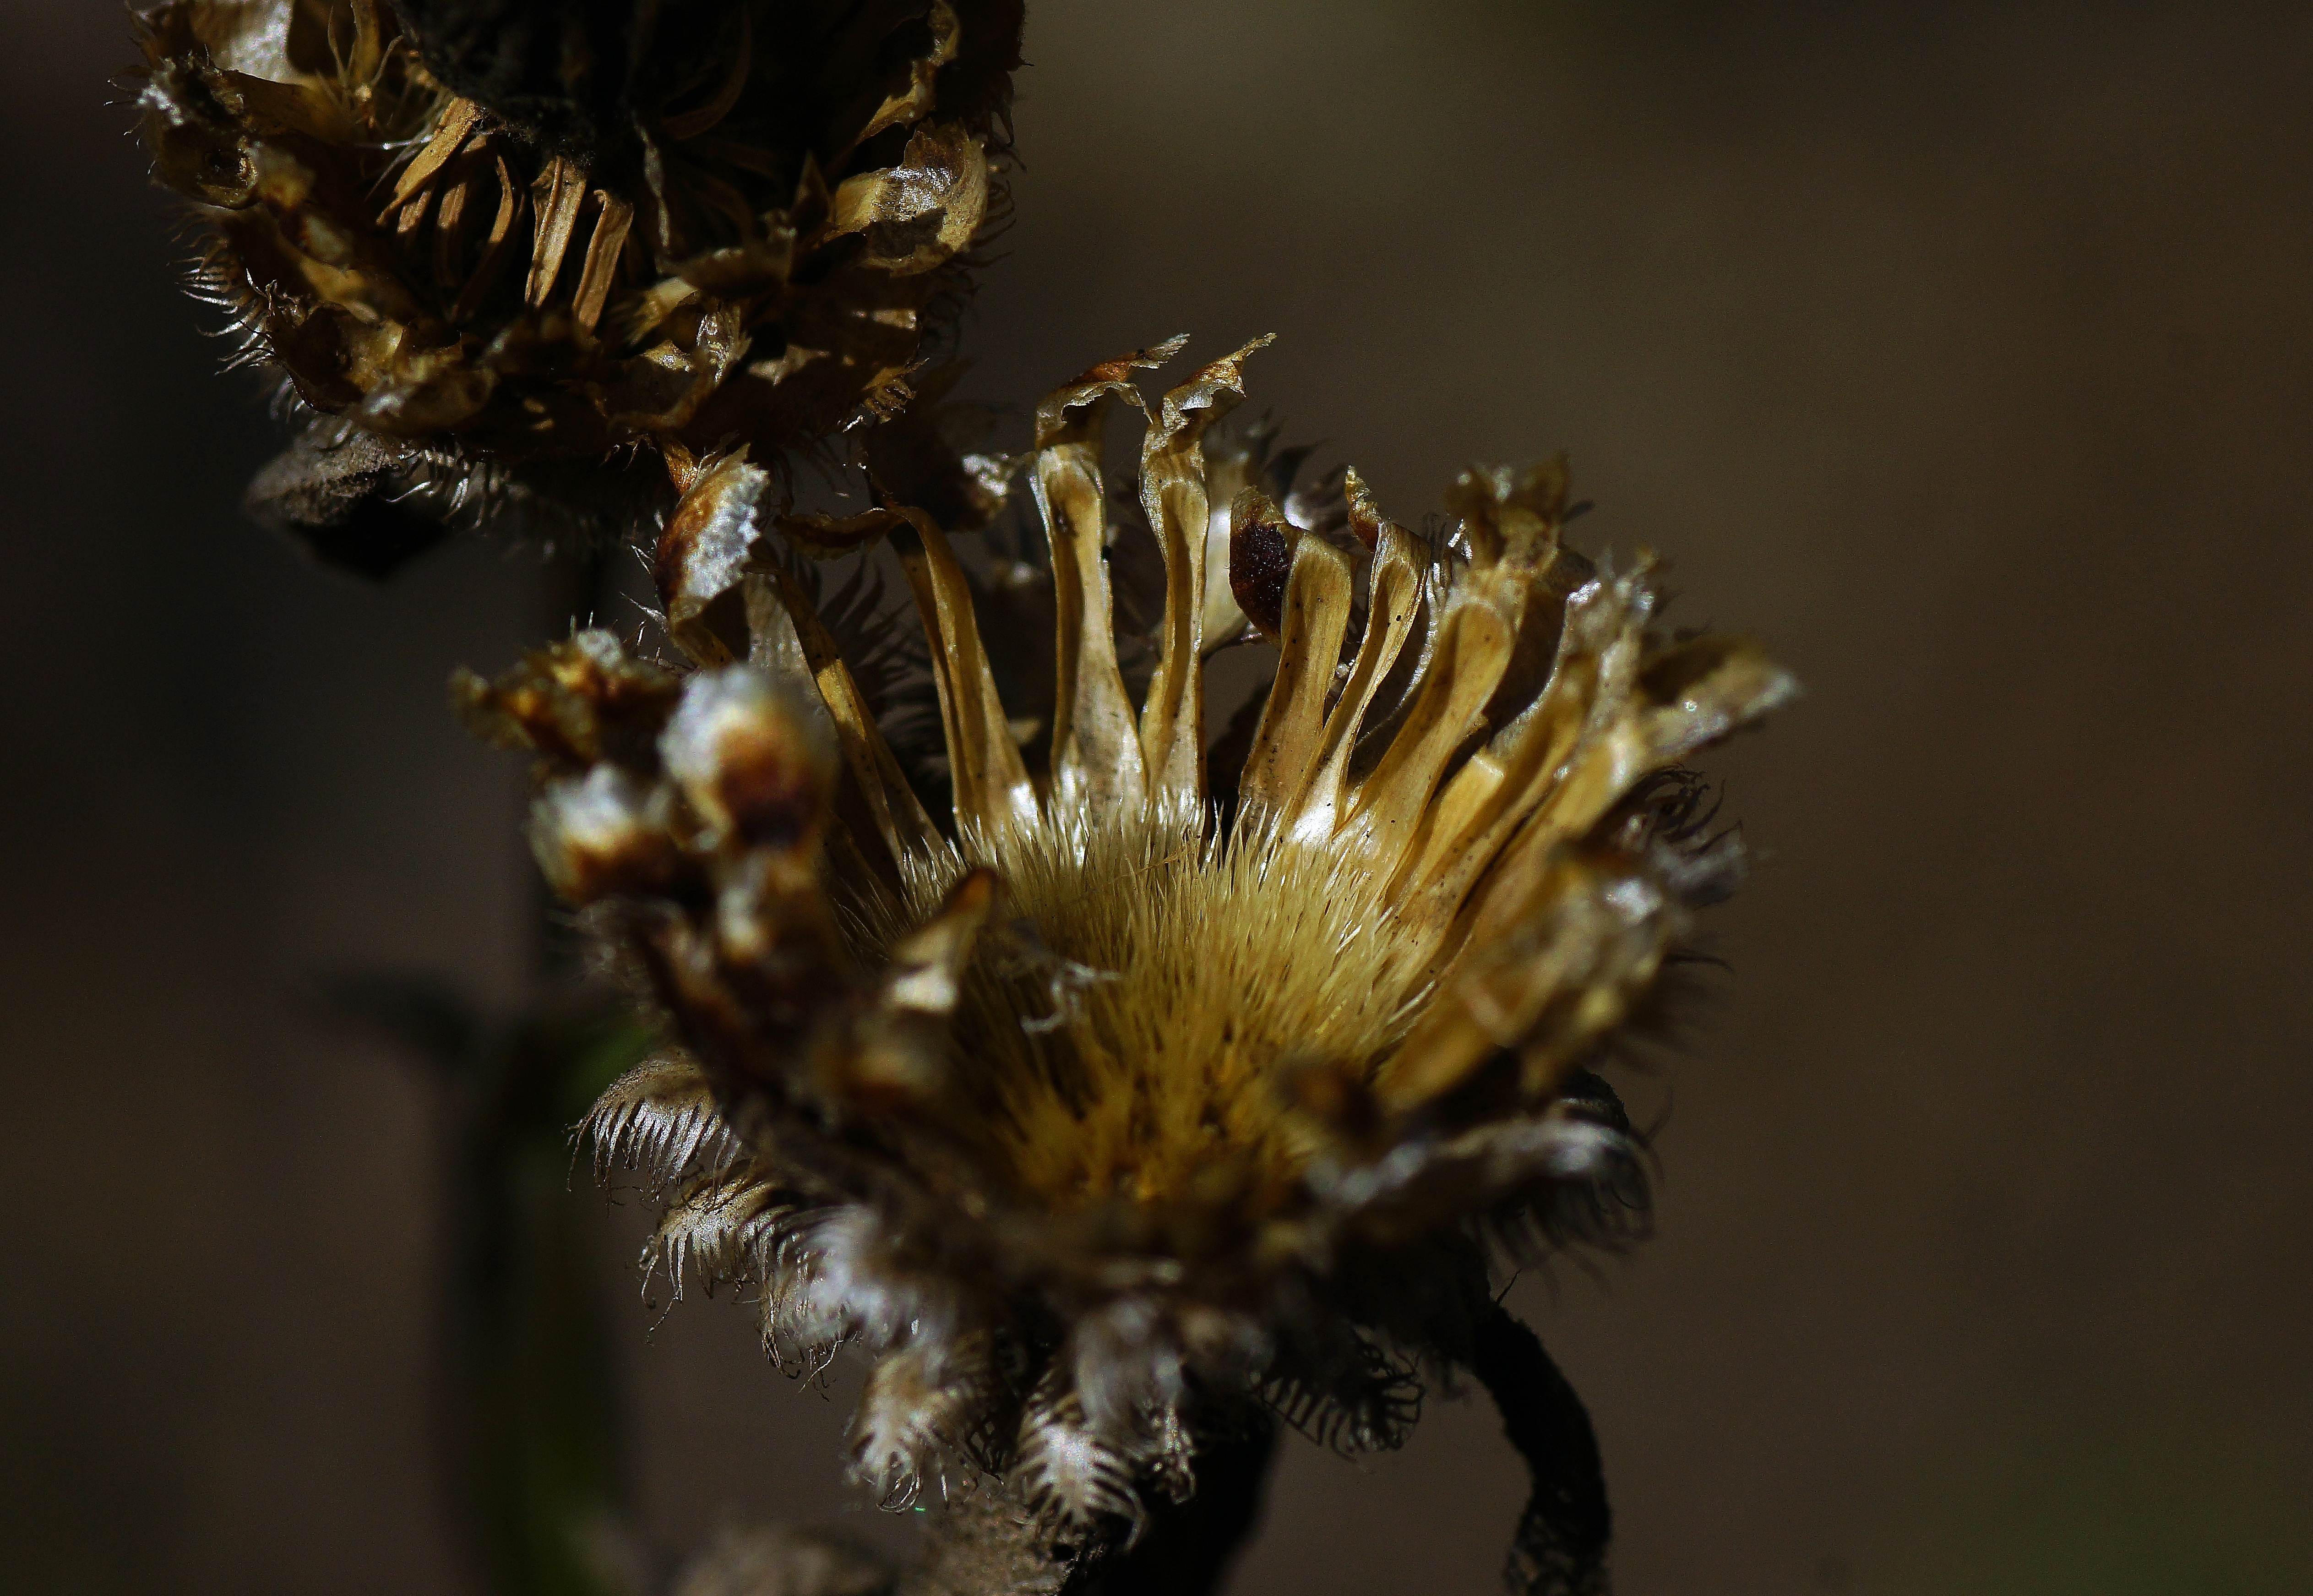
nature, photography, flower, photo, pollen, insect, macro, flora, fauna, invertebrate, flowers, close up, bee, naturaleza, flores, tamron90mmmacro, a77, g, ggl1, gaby1, xovesphoto, xelodegalicia, sonya77v, sonyslta77v, macro photography, gabrielcoru a, honey bee, membrane winged insect